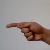
The image shows a hand gesture representing the letter 'G' in Indian Sign Language.